Jerry Brown

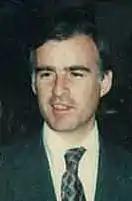
Brown in 1978

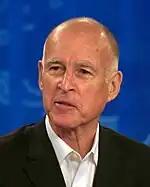
Brown in 2009

Brown began his first campaign for the Democratic nomination for president on March 16, 1976, late in the primary season and over a year after some candidates had started campaigning. Brown declared: "The country is rich, but not so rich as we have been led to believe. The choice to do one thing may preclude another. In short, we are entering an era of limits."